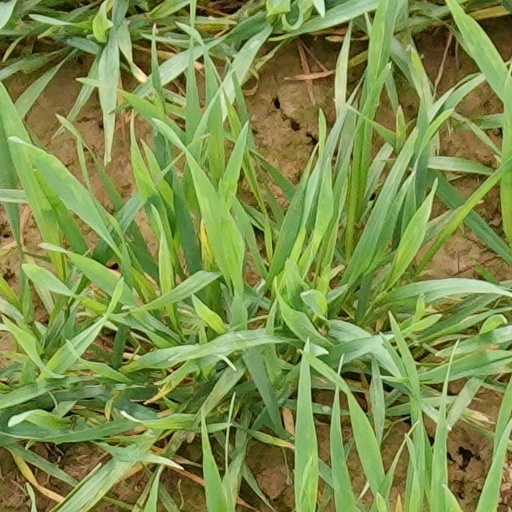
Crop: wheat